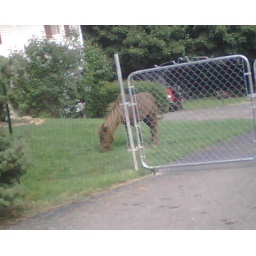
Mini brown horse in my parent's neighborhood.